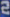
Number: 2